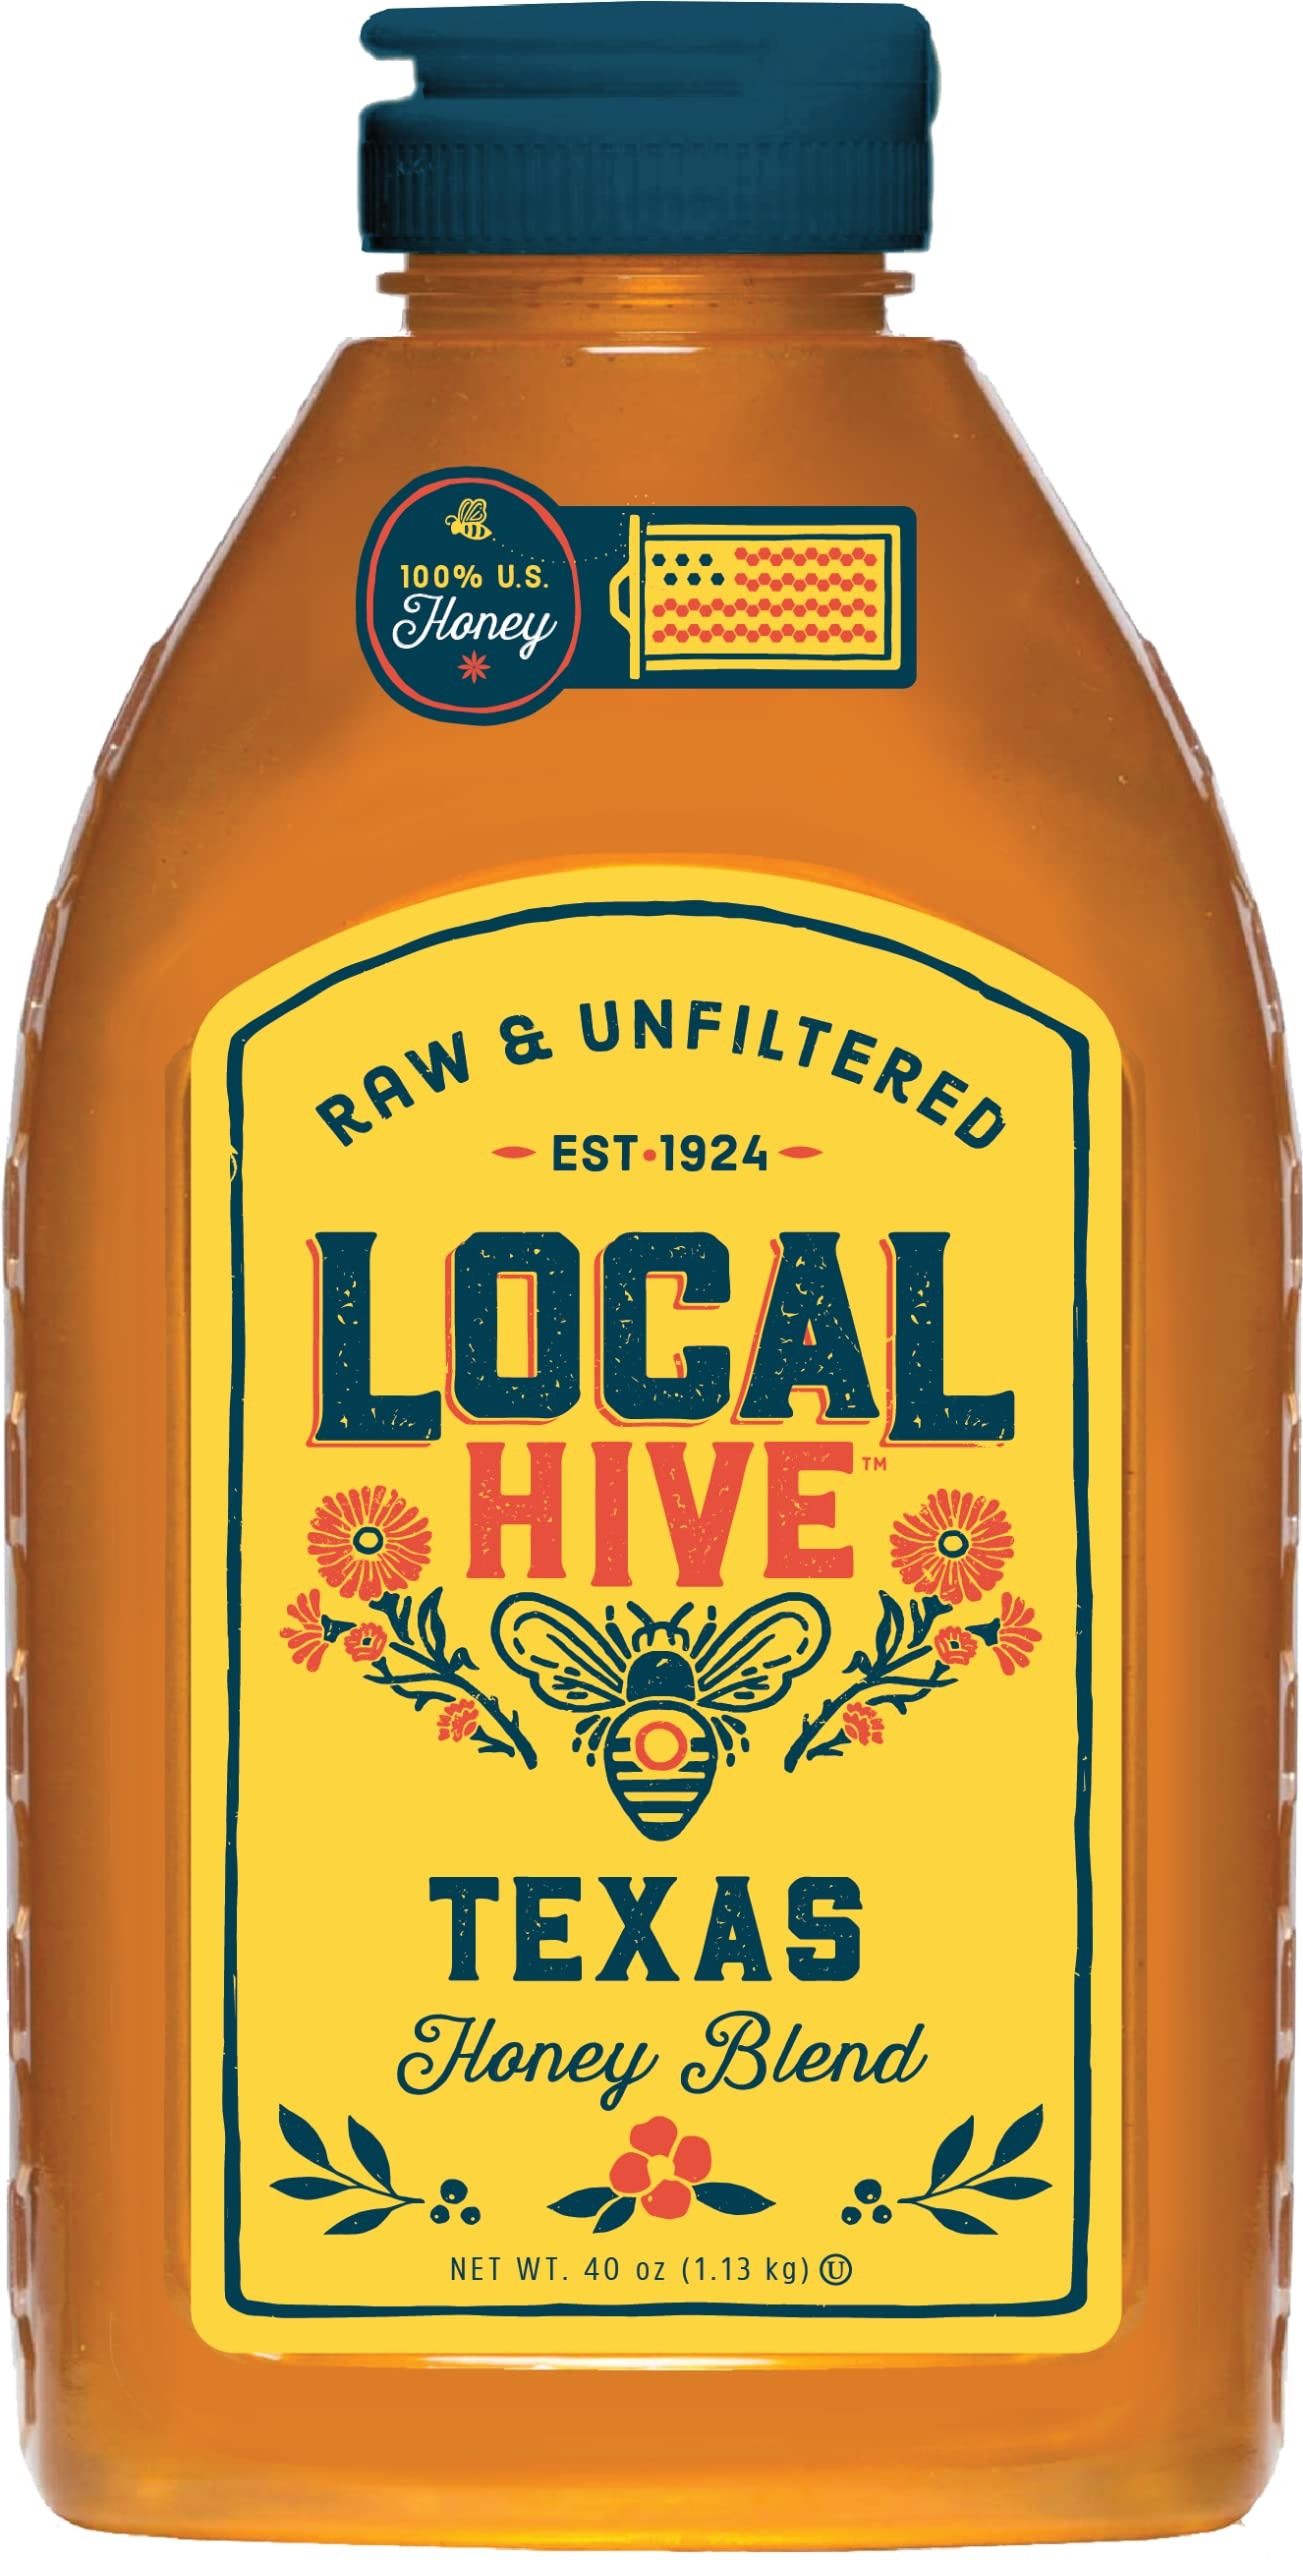
Item Name: Local Hive, Raw Honey, Pure and Unfiltered, Local Texas Beekeepers, 40oz
Bullet Point 1: 100% PURE - Our raw honey is pure and unfiltered with nothing added and nothing removed, preserving the natural nutrients in every bottle.
Bullet Point 2: LOCAL HONEY BY LOCAL BEES - Pollinated by local bees, our Texas honey provides a medium-body with sweet floral notes of alfalfa, clover, cotton and tallow.
Bullet Point 3: HEALTHY ALTERNATIVE TO SUGAR - Ideal for baking, coffee, tea or any place you would use sugar, our pure honey provides a rich sweetness as well as important vitamins, minerals, antioxidants, amino acids, enzymes and bee pollen.
Bullet Point 4: HONEY ON A MISSION - A portion of proceeds from every bottle sold is donated to PACE (Pollinator Awareness Through Conservation & Education).
Bullet Point 5: PREMIUM RAW & UNFILTERED U.S. HONEY - Our honey is exclusively sourced in the U.S. and isn't blended with honey from other countries.
Bullet Point 6: SUPPORT AMERICAN BEEKEEPERS - 100% Sourced in the USA.
Value: 40.0
Unit: Ounce

Price: 12.39